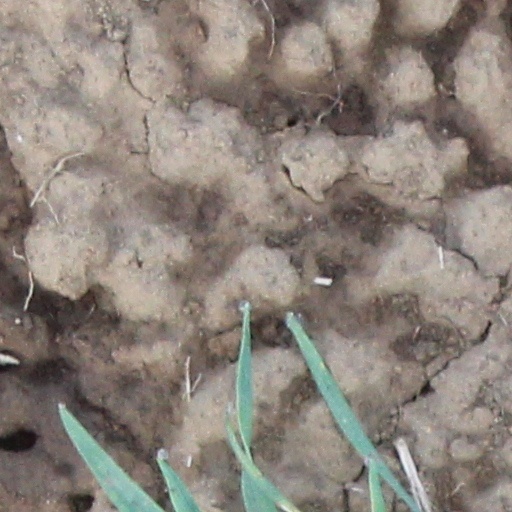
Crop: wheat